Aichi Korean Middle and High School

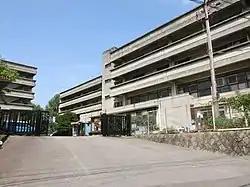
Aichi Korean Middle and High School) is a North Korea-aligned Korean international school in Toyoake, Aichi Prefecture, Japan, in the Nagoya metropolitan area. , the principal is Hwang In-suk.